Sengoku 2

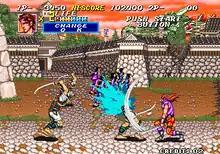
Gameplay screenshot.

The gameplay is similar to "Sengoku", except that the playable character is constantly armed with a sword for they which can initiate wide plane attacks and vertical slashes. Pressing both attack buttons together allows the character to block or dodge attacks. Another button combo gets the character to perform a special trick attack. The character can also jump and do jump attacks. Occasionally the character would be mounted on horseback and have to carefully hack and slash enemies during a canter.